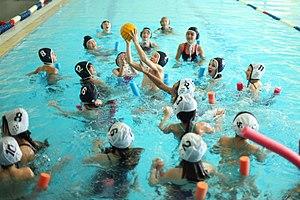
L’Agence pour l’enseignement français à l’étranger est un établissement public français chargé du suivi et de l’animation du réseau des établissements d’enseignement français à l’étranger. En 2017, ce réseau, composé de 495 établissements scolaires homologués par le ministère de l’Éducation nationale, a accueilli 342 000 élèves, dont 36 % de Français, dans 137 pays. Elle a été créée en 1990 et est placée sous la tutelle du ministère de l’Europe et des Affaires étrangères.